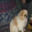
Label: dog